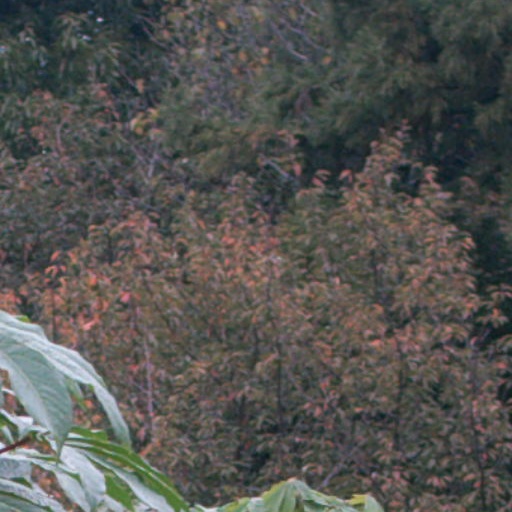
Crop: cassava